Blenheim Palace

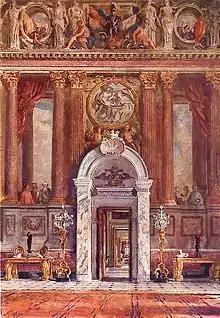
Grand salon, Blenheim Palace, c. 1918, William Bruce Ellis Ranken

Vanbrugh planned Blenheim in perspective; that is, to be best viewed from a distance. As the site covers some seven acres (28,000 m) this is also a necessity.